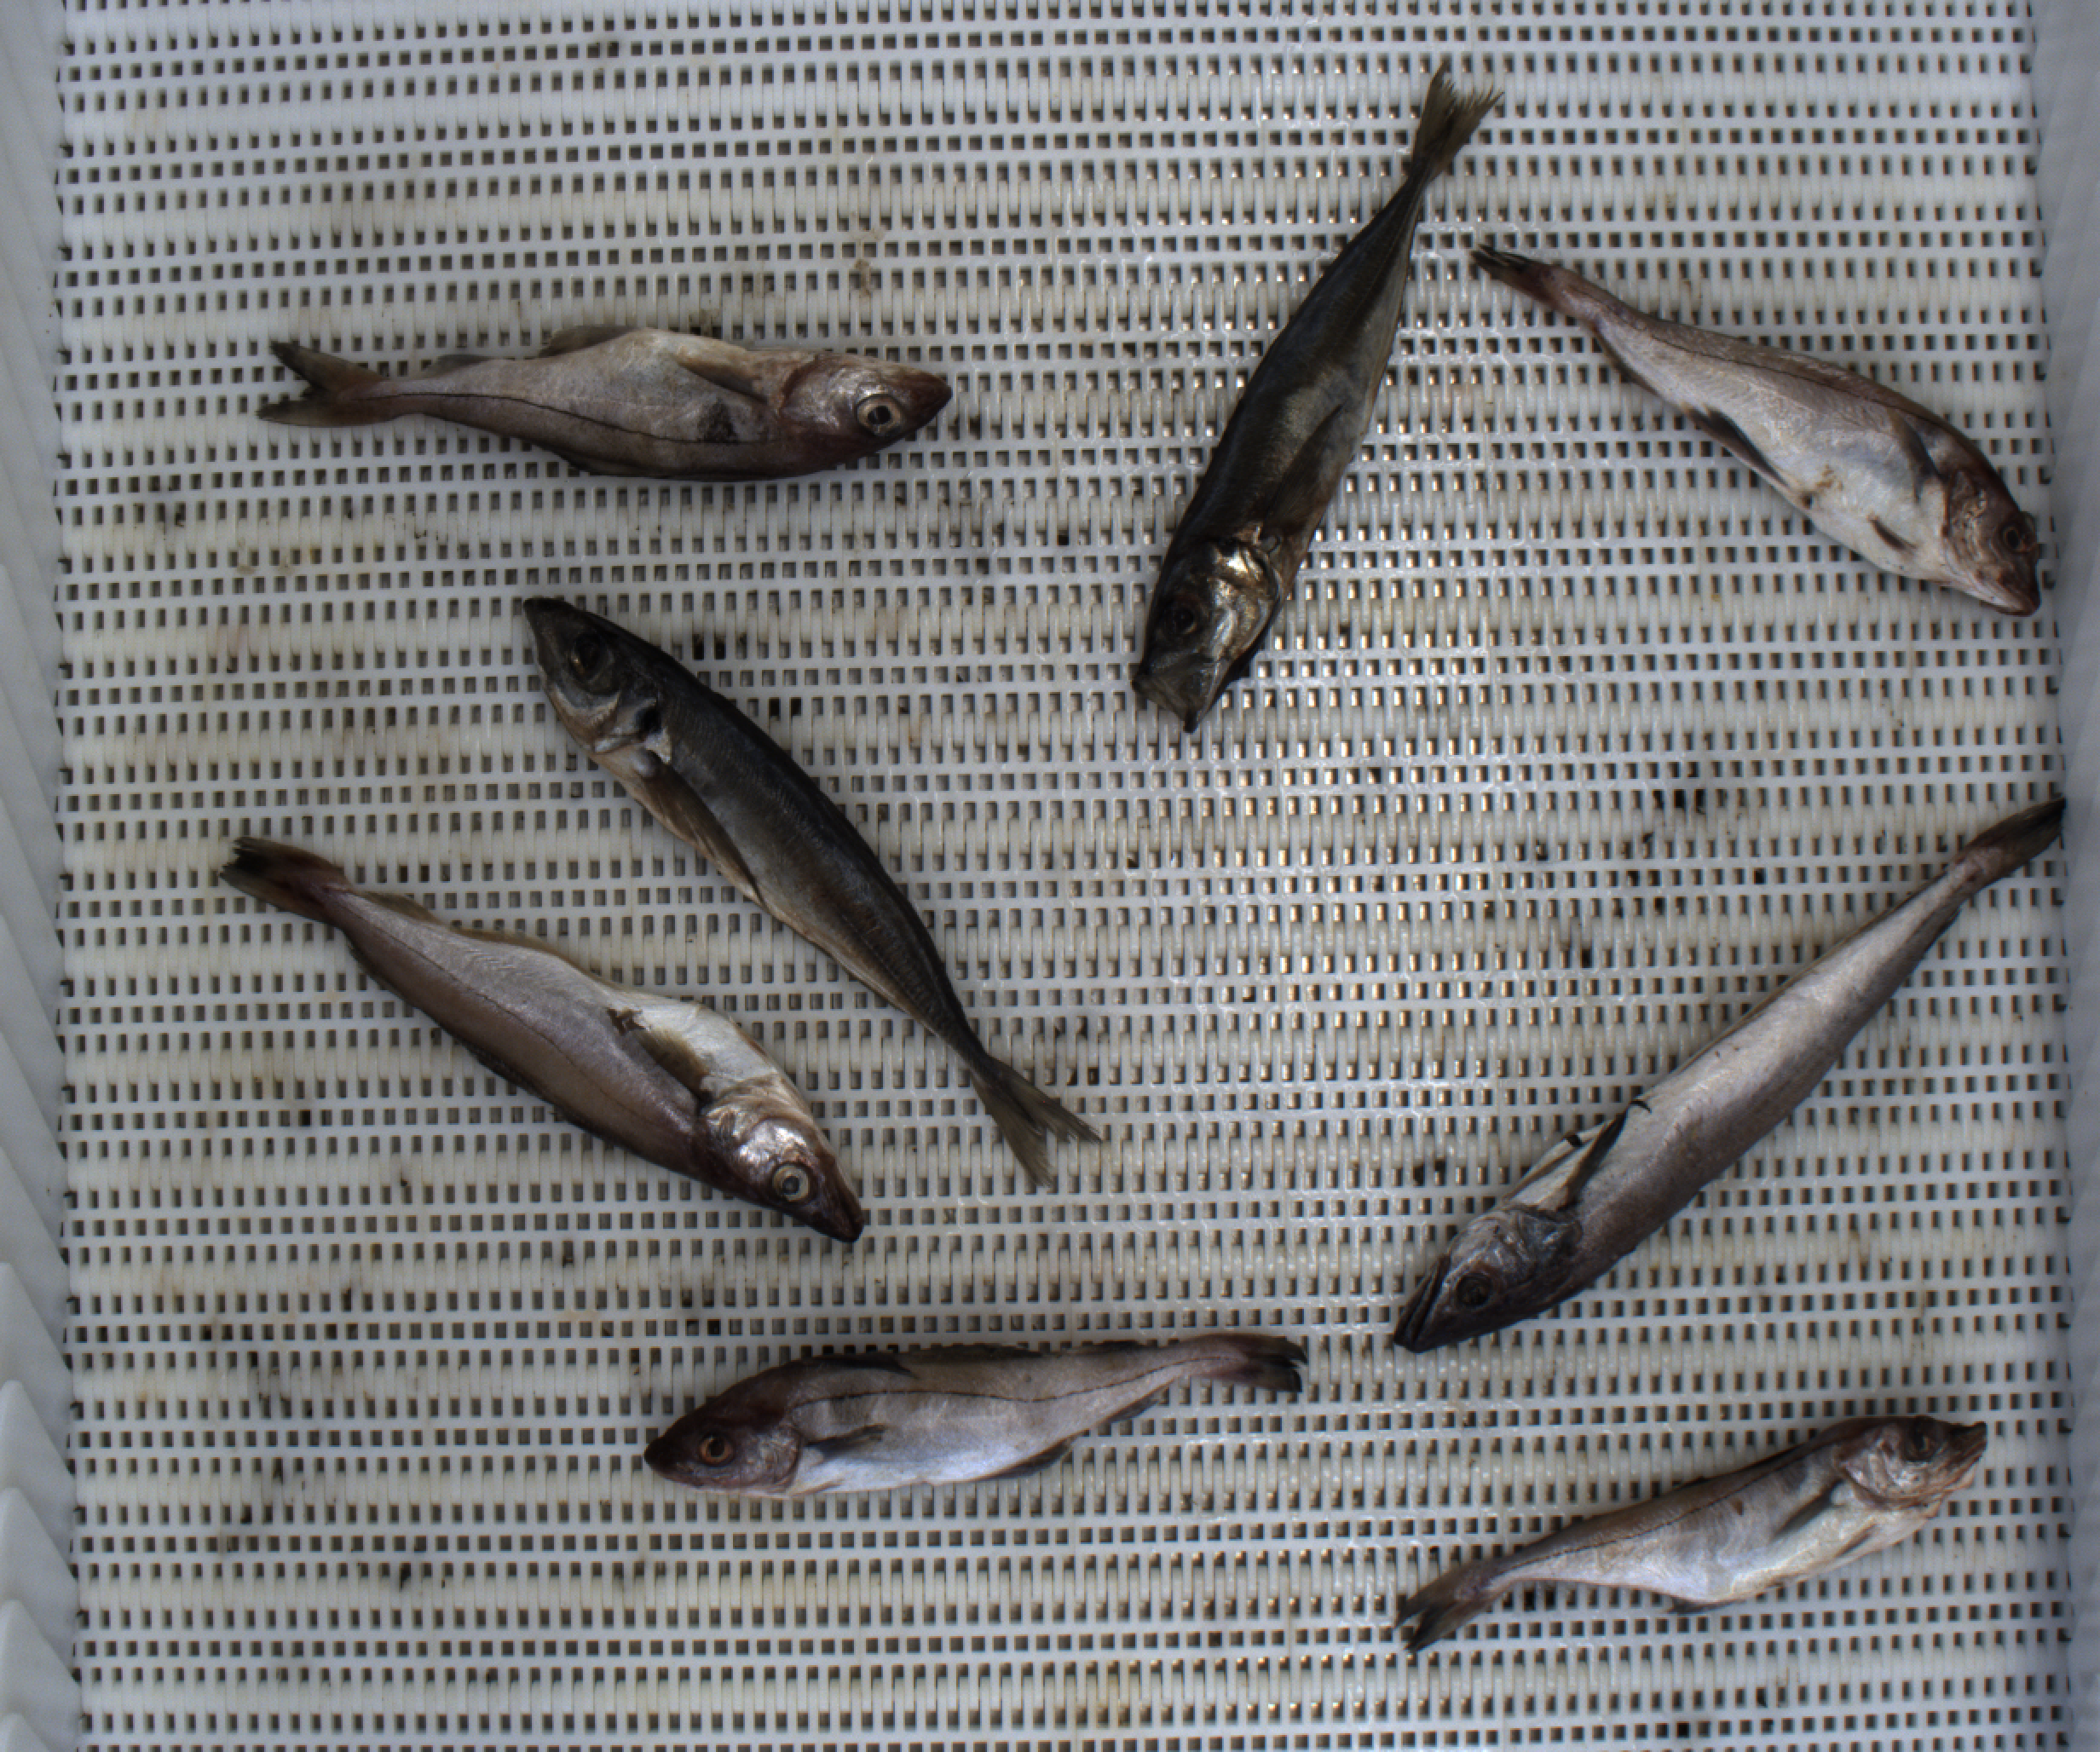
Total fish: 8
Cod: 0
Haddock: 4
Whiting: 1
Hake: 1
Horse mackerel: 2
Saithe: 0
Other: 0